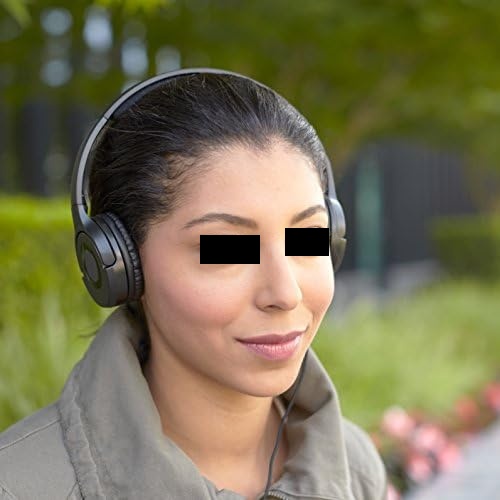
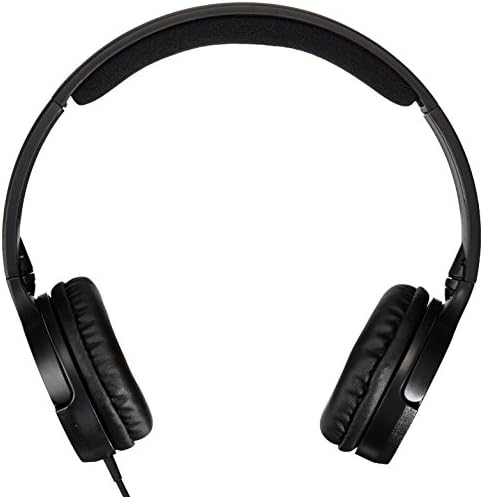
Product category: headphones
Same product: yes